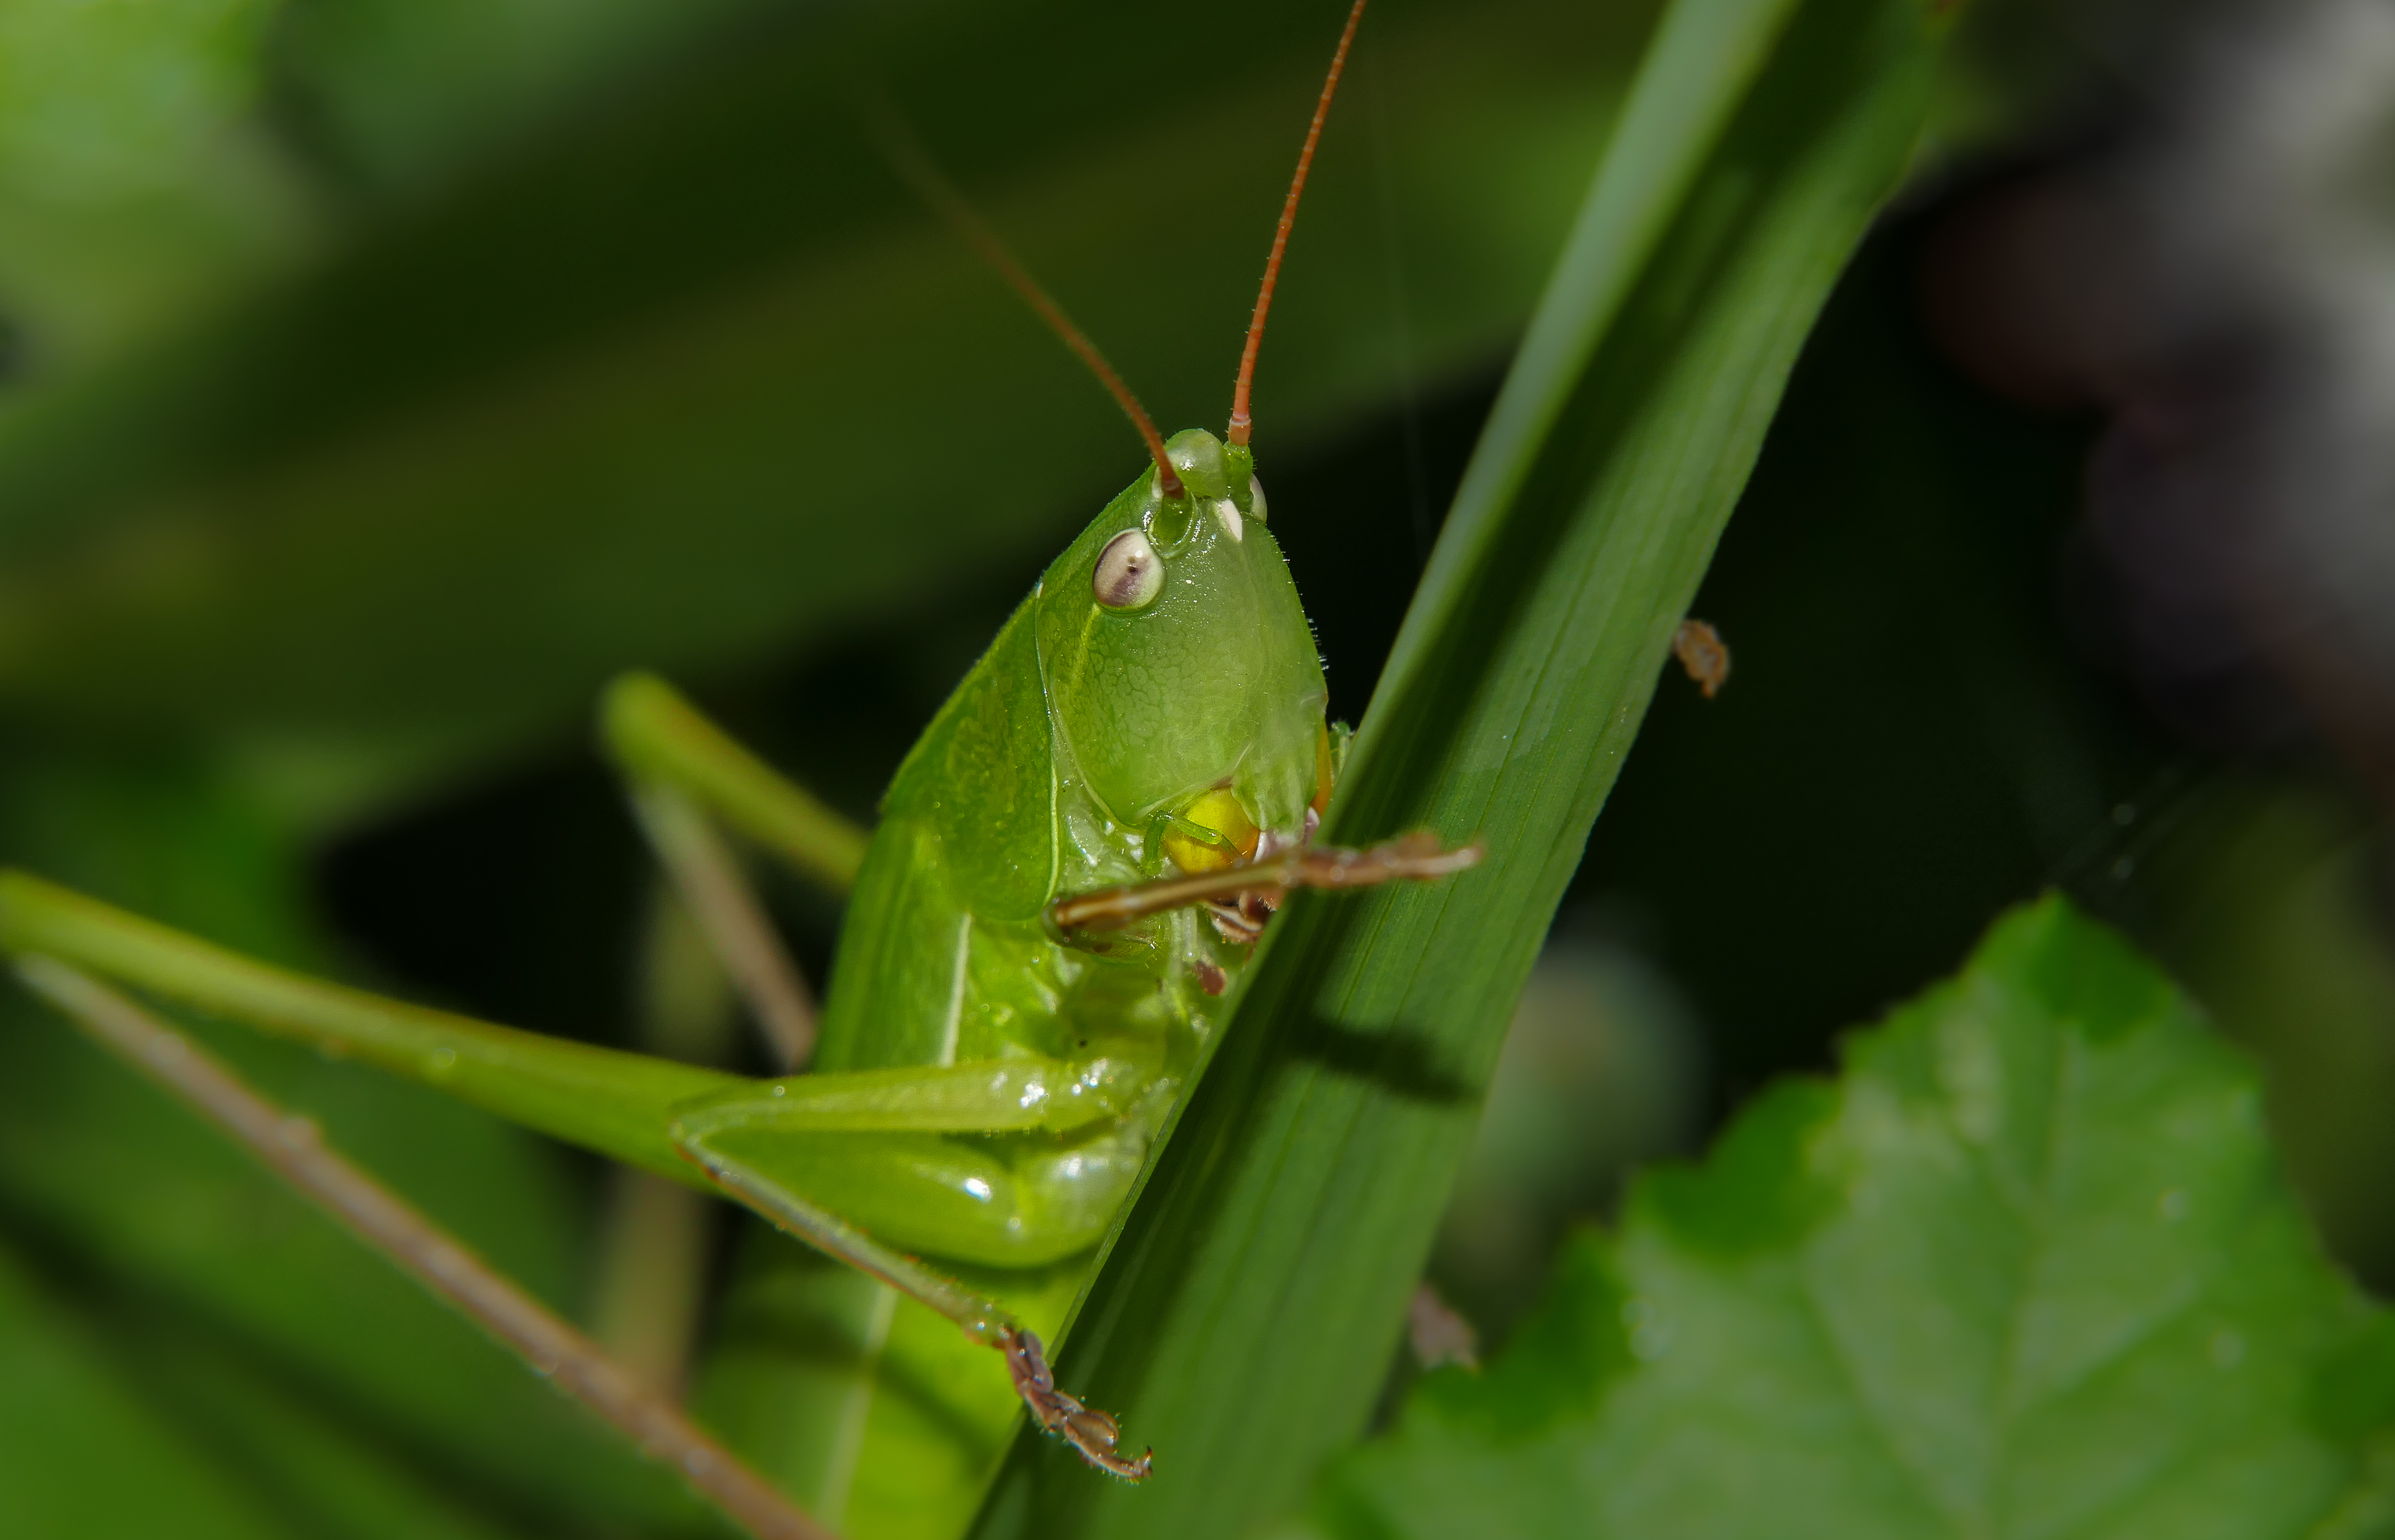
nature, leaf, green, insect, macro, fauna, invertebrate, close up, animals, mantis, naturaleza, lumixfz1000, fz1000, grasshopper, locust, ggl1, xovesphoto, animales, saltamontes, panasoniclumixfz1000, marumi200, macro photography, arthropod, plant stem, cricket like insect